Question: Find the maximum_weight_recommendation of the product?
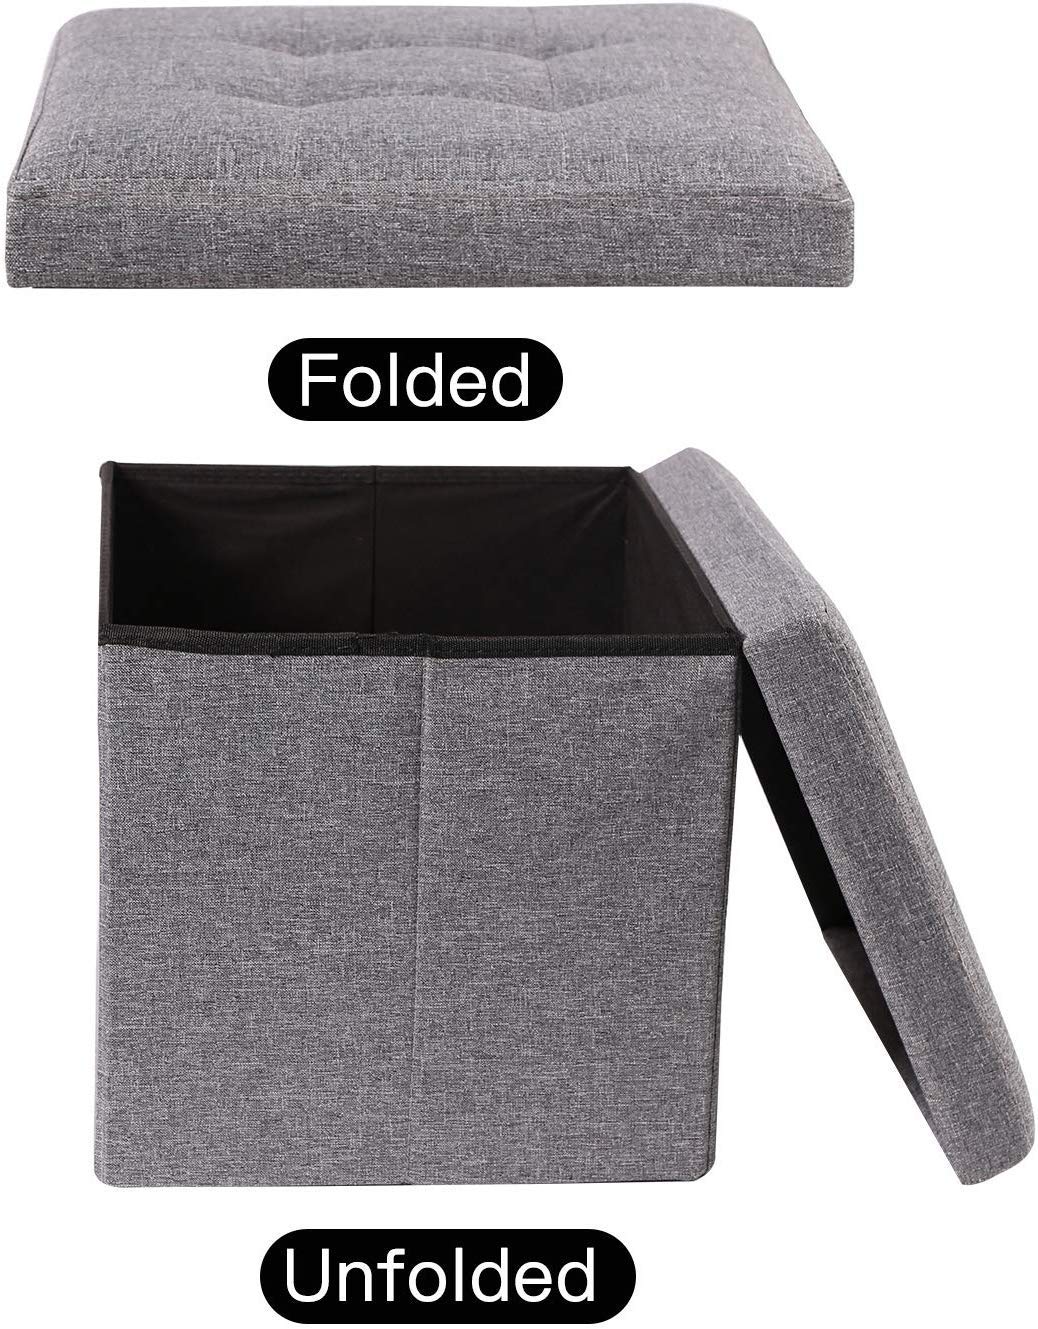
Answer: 330 pound